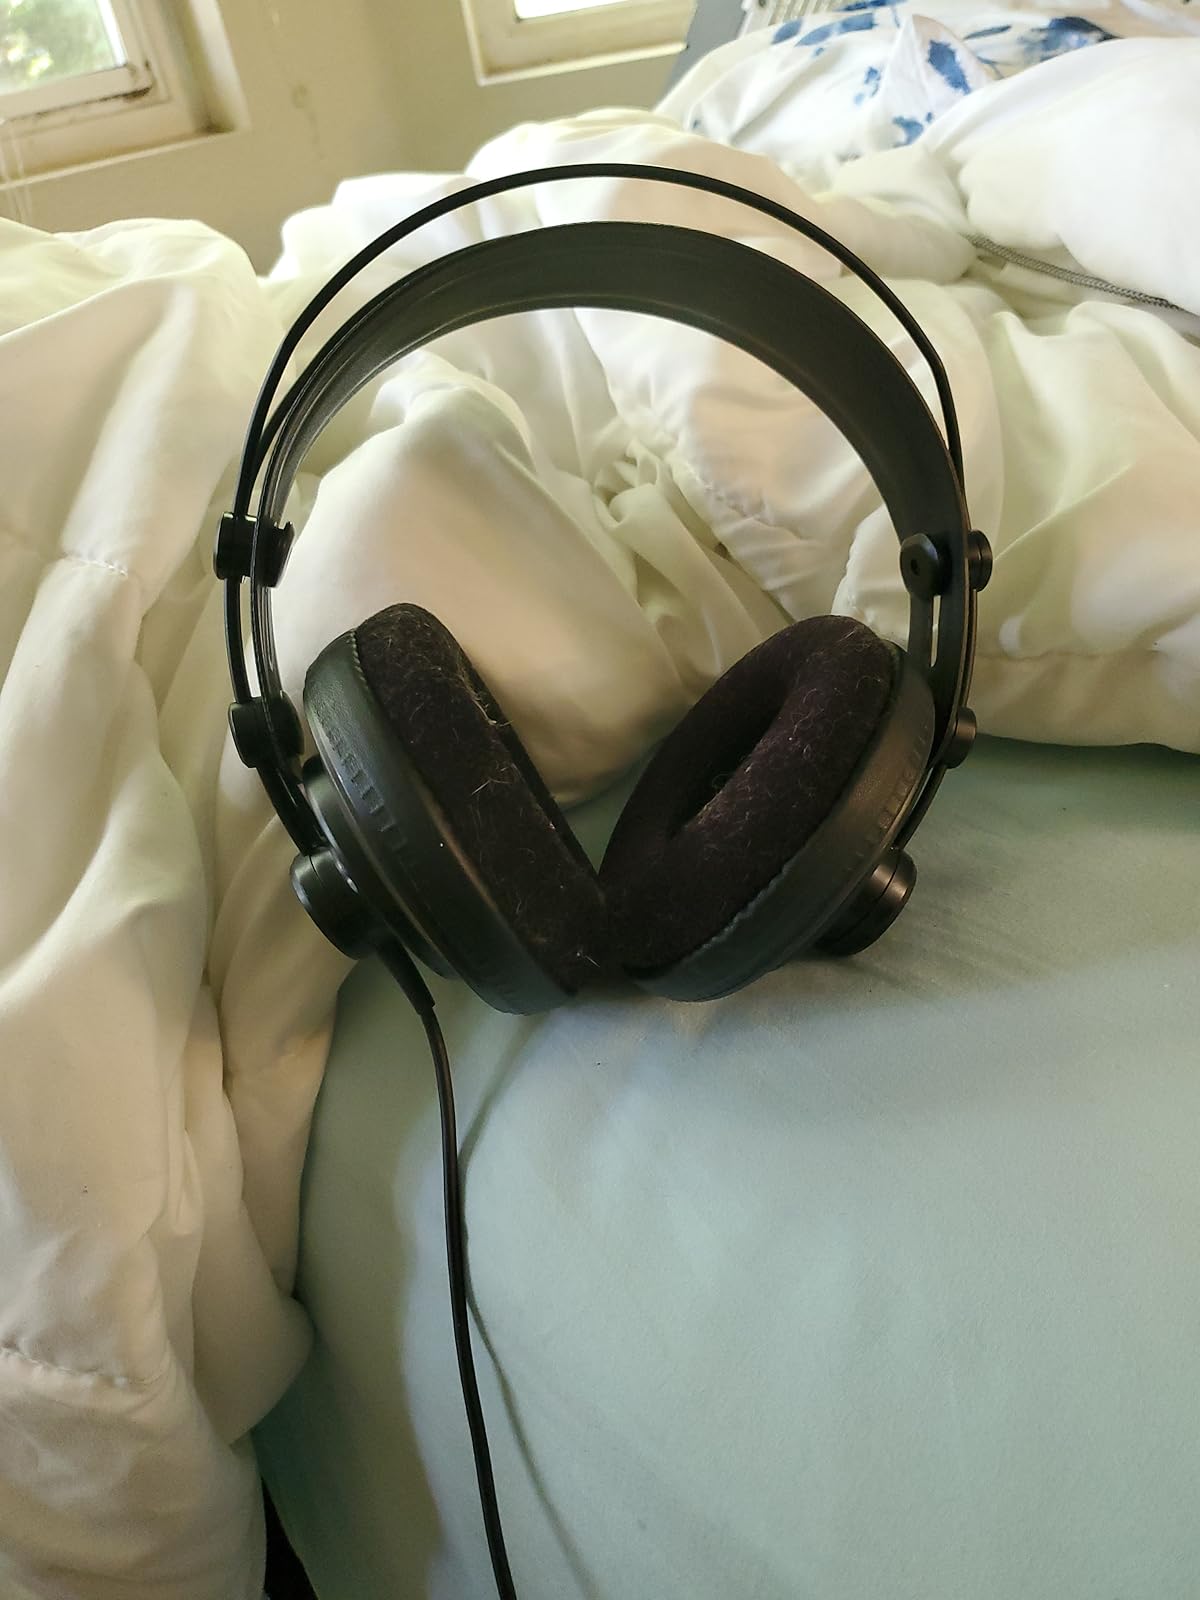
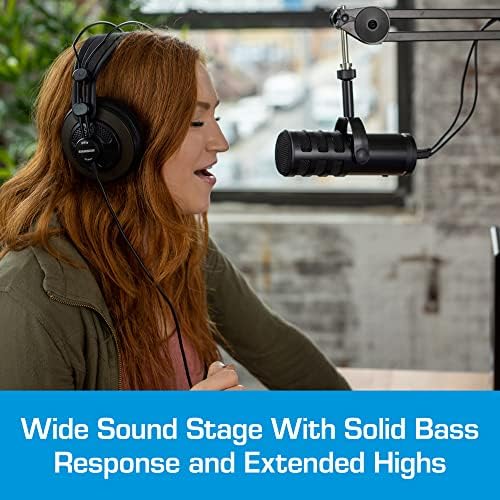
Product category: headphones
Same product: yes